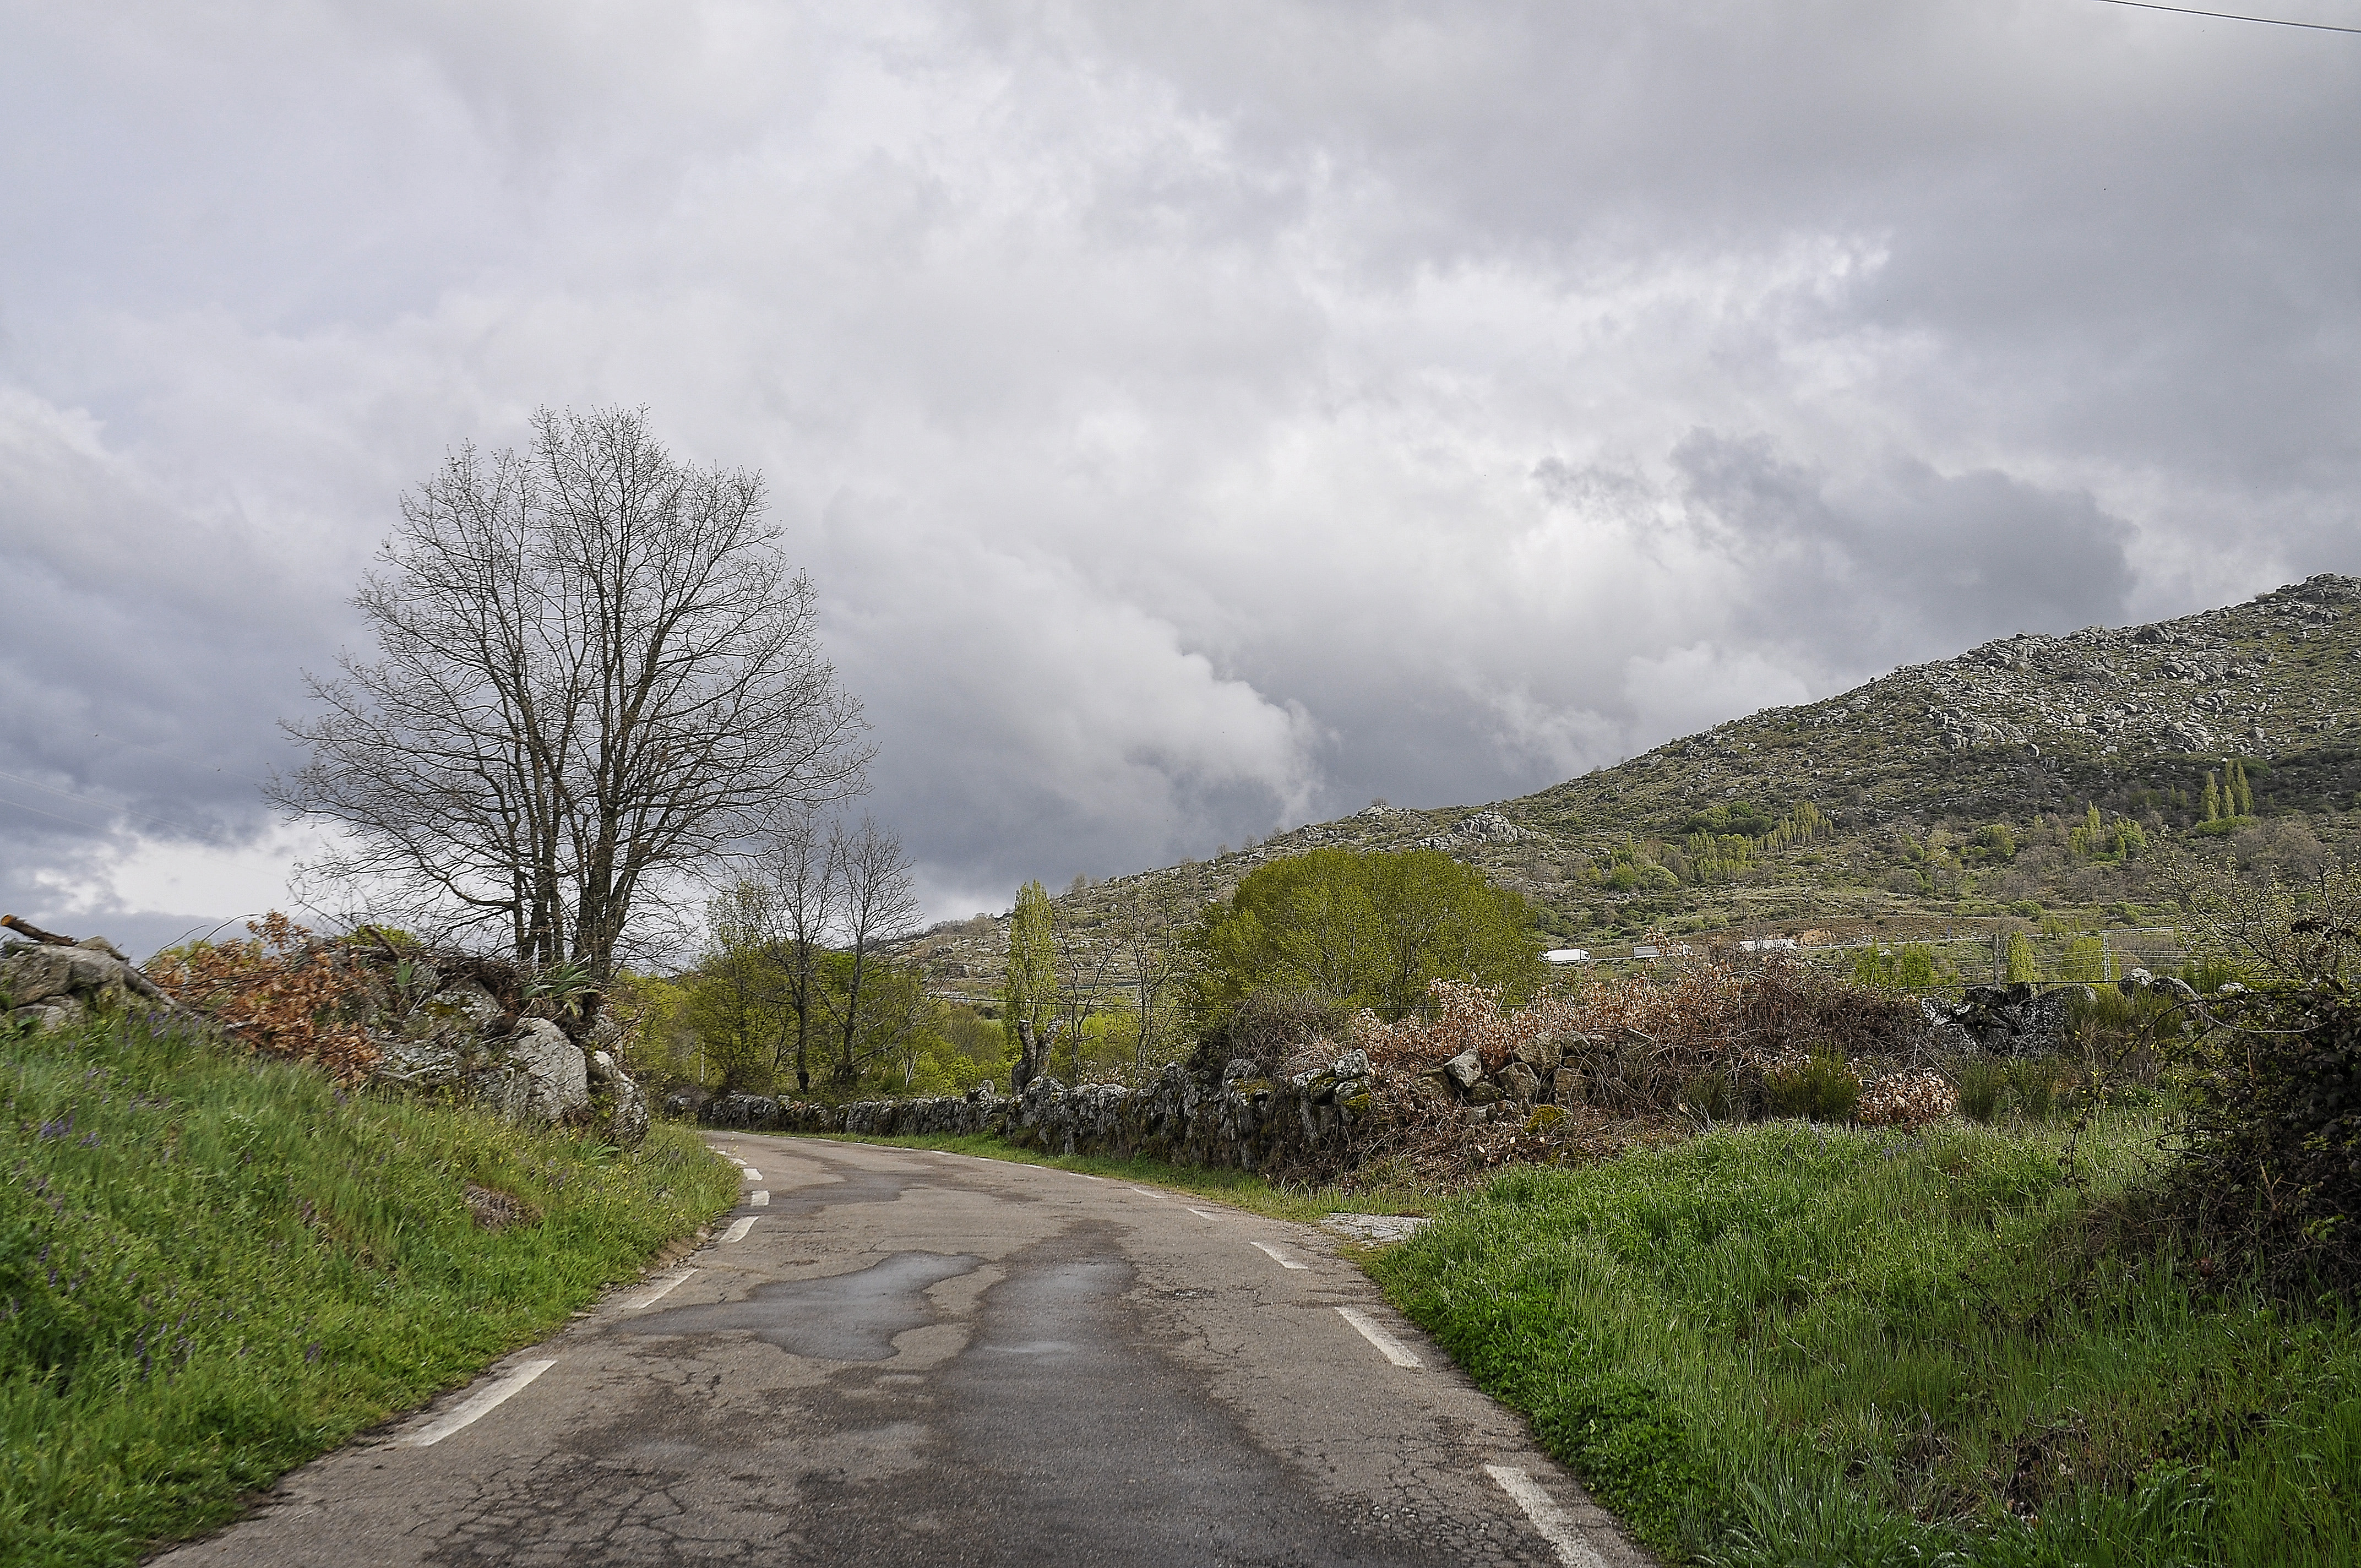
landscape, tree, nature, grass, mountain, cloud, road, trail, hill, valley, mountain range, highland, ridge, spain, infrastructure, salamanca, naturleza, castilla, arboles, leon, rural area, mountain pass, mountainous landforms